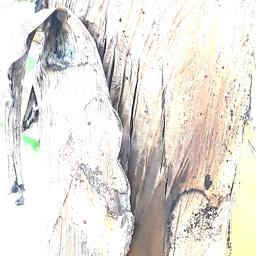
Label: PSEUDOSTEM WEEVIL